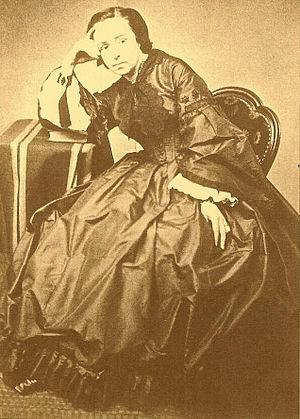
Victoire Léodile Béra, dite André Léo, née le 18 août 1824 à Lusignan et morte le 20 mai 1900 à Saint-Maurice, est une romancière, journaliste militante féministe entre socialisme et anarchisme, française, membre de la Première Internationale.